Paulilles

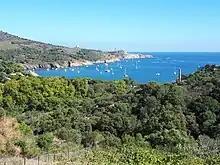
Paulilles

Paulilles is a protected area on the Mediterranean Sea, located between the towns of Port-Vendres, and Banyuls-sur-Mer in Pyrénées-Orientales, North Catalonia, France.